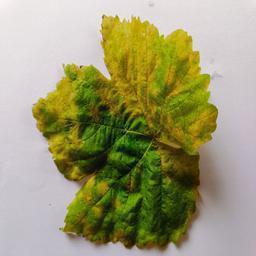
Label: Downy Mildew